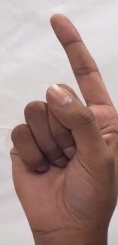
ASL sign: Z